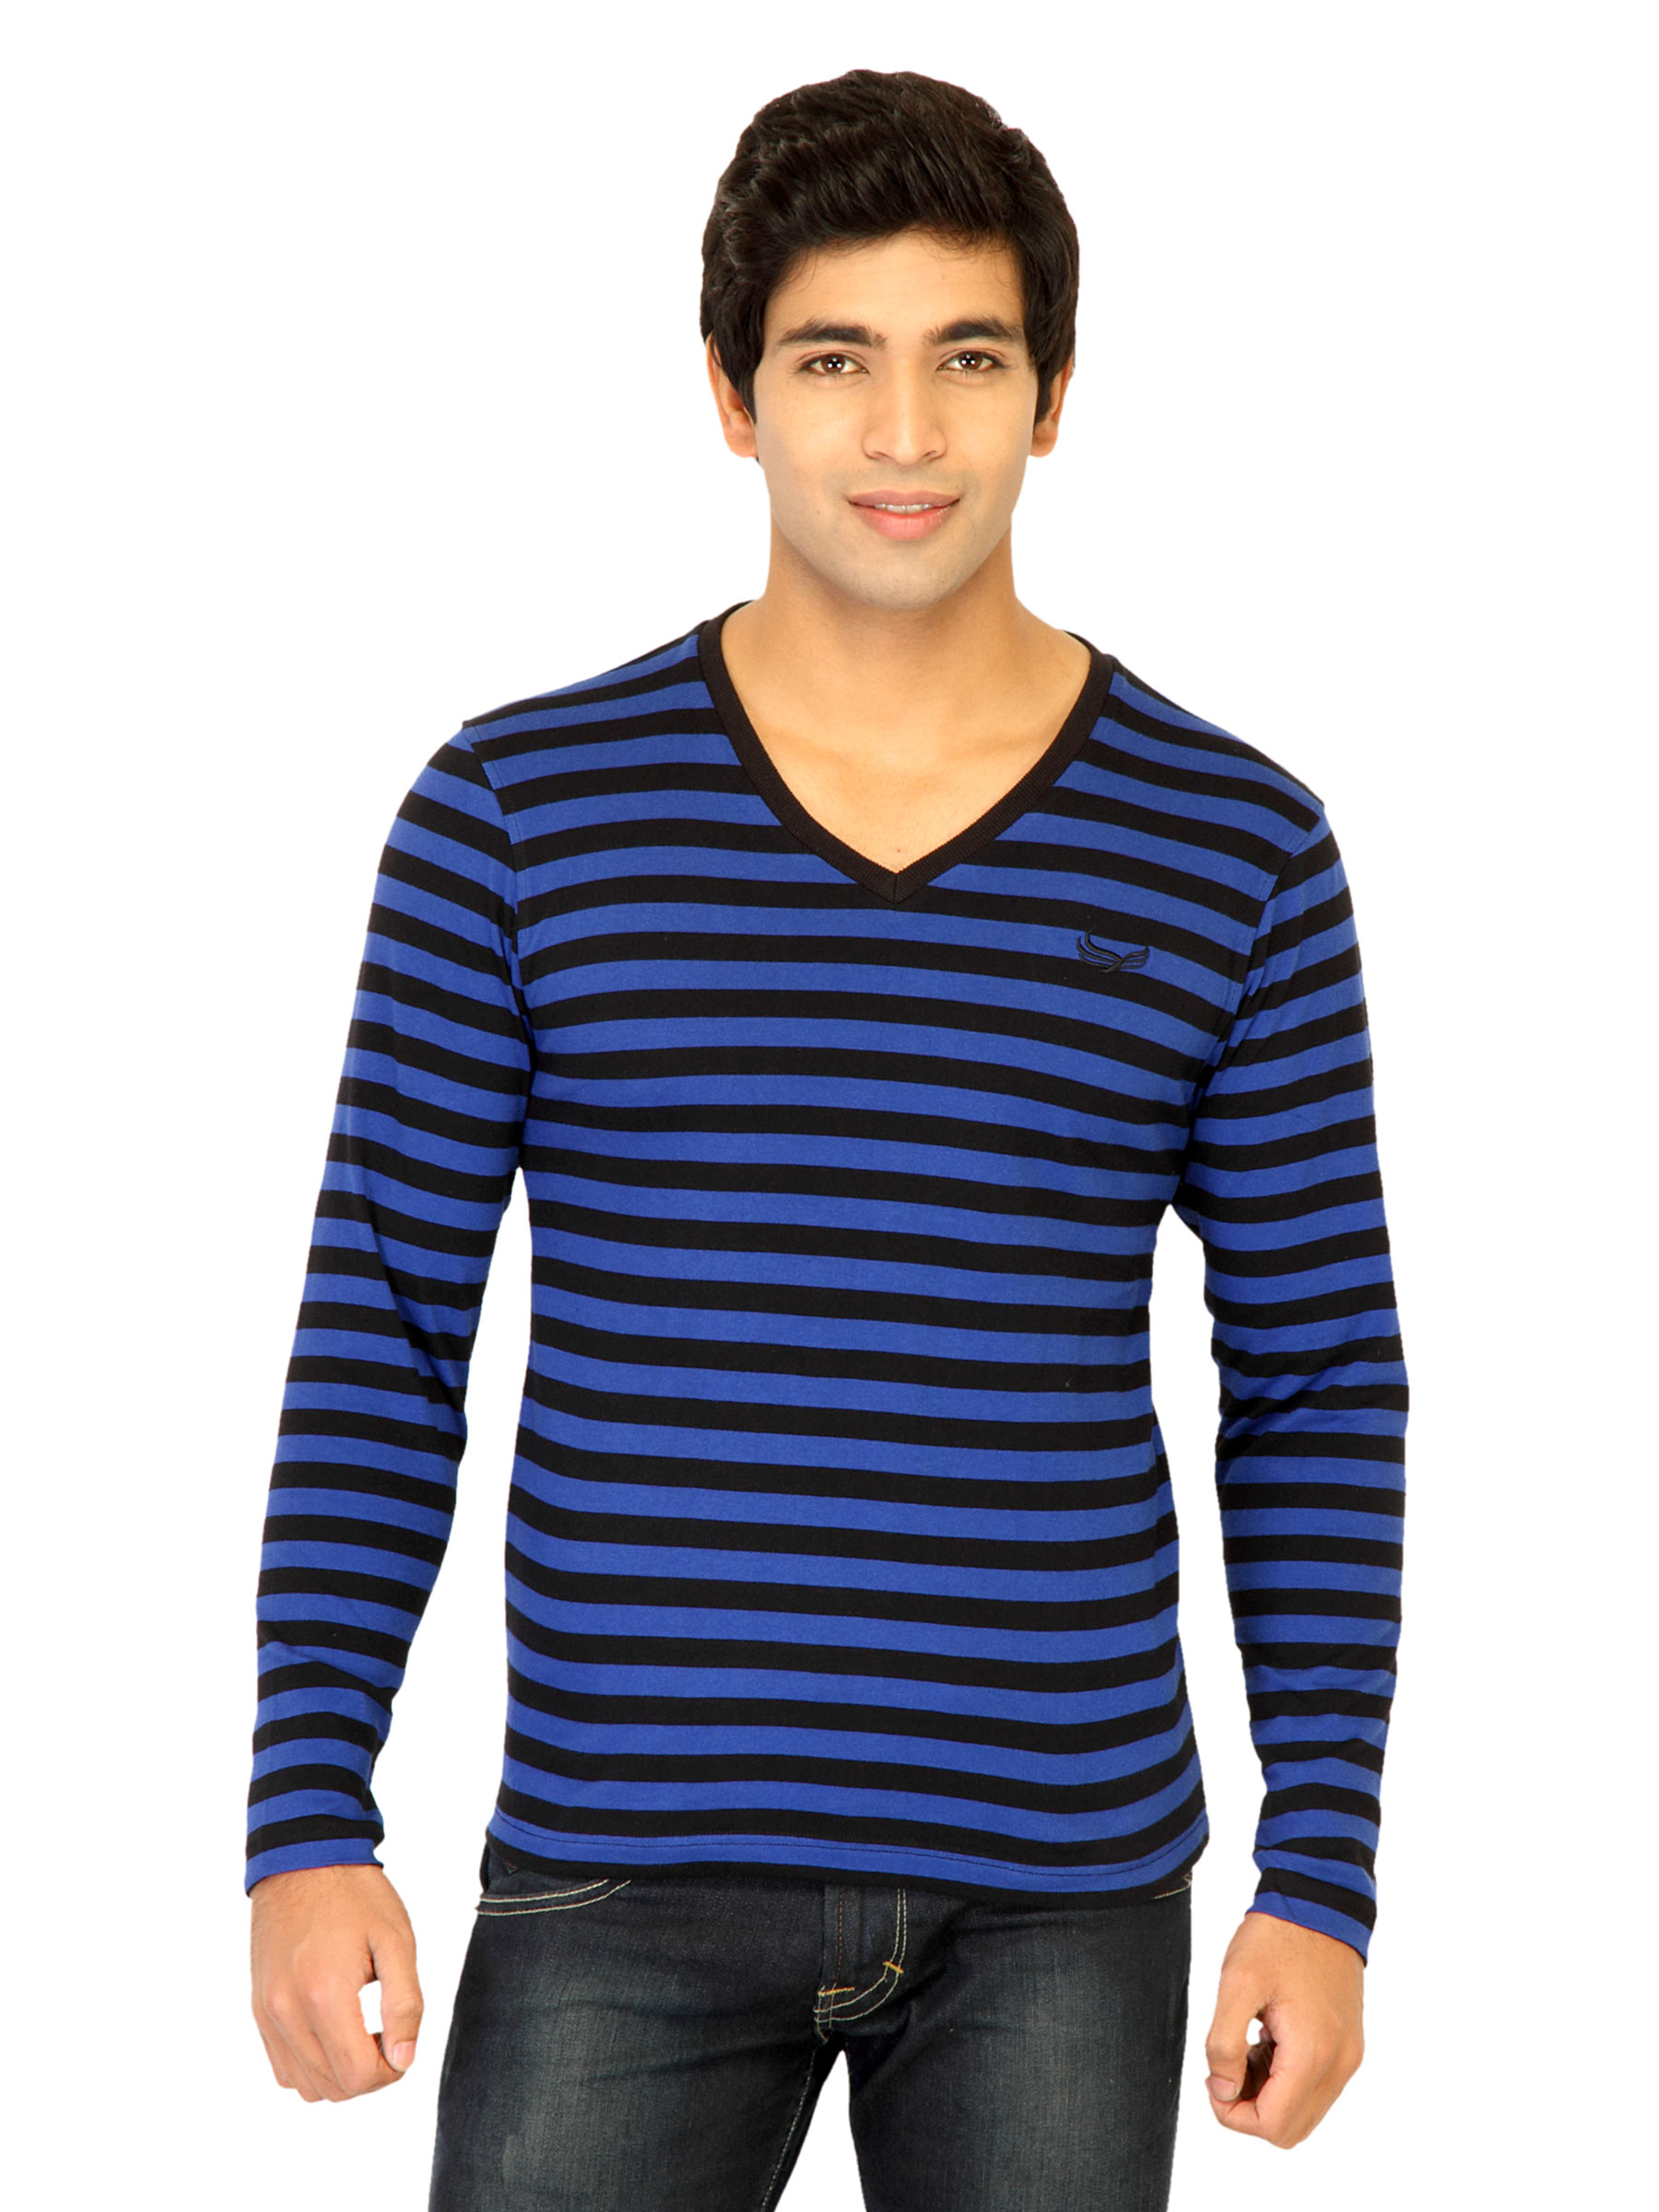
Flying Machine Men Stripes Blue Tshirts
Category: Apparel / Topwear / Tshirts
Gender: Men
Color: Blue
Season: Fall 2011
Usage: Casual